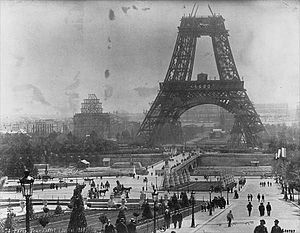
Eiffeltårnet / Historie / Midlertidig bygning
Eiffeltårnet under konstruktion i juli 1888.
Eiffeltårnet er et observationstårn og Paris' vartegn, samt et internationalt kendt symbol for Frankrig. Eiffeltårnet er opkaldt efter sin konstruktør, ingeniøren Gustave Eiffel. Det er et berømt turistmål med næsten 7 millioner besøgende hvert år.